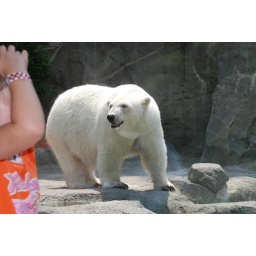
Shortly after this picture was taken the girl to the left was eaten by the bear